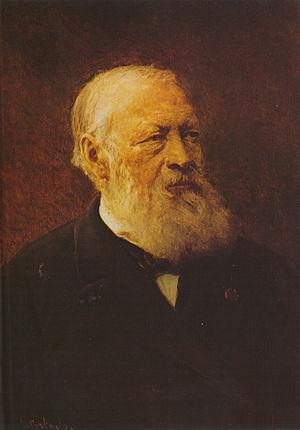
La littérature néerlandaise du XIXᵉ siècle est la littérature de langue néerlandaise produite au XIXᵉ siècle. Cette limite initiale, dans le temps, sera toutefois dépassée dans l'intérêt de la cohérence de l'article, dans l'introduction du sujet et lorsque seront traités des auteurs ayant leurs racines esthétiques au XIXᵉ siècle et une partie de leur production littéraire au XXᵉ siècle.
Jean-François Portaels est un artiste peintre belge.
Le Prix de la Communauté flamande pour une œuvre en prose est un prix culturel triennal décerné par la Communauté flamande de Belgique à un écrivain ayant publié des œuvres littéraires d'une remarquable qualité au cours des trois dernières années.